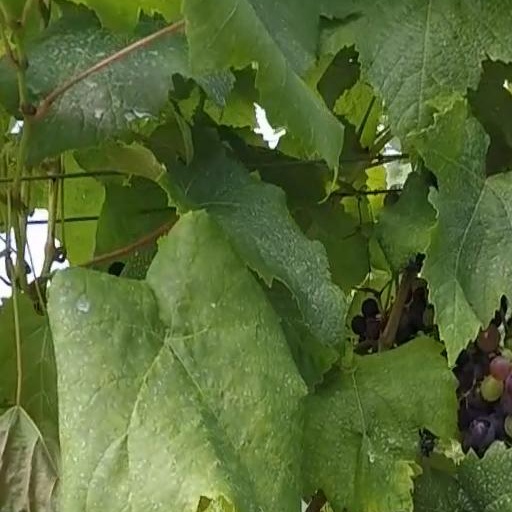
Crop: grape